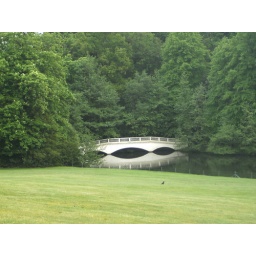
The bridge near Kenwood house up Hampstead Heath